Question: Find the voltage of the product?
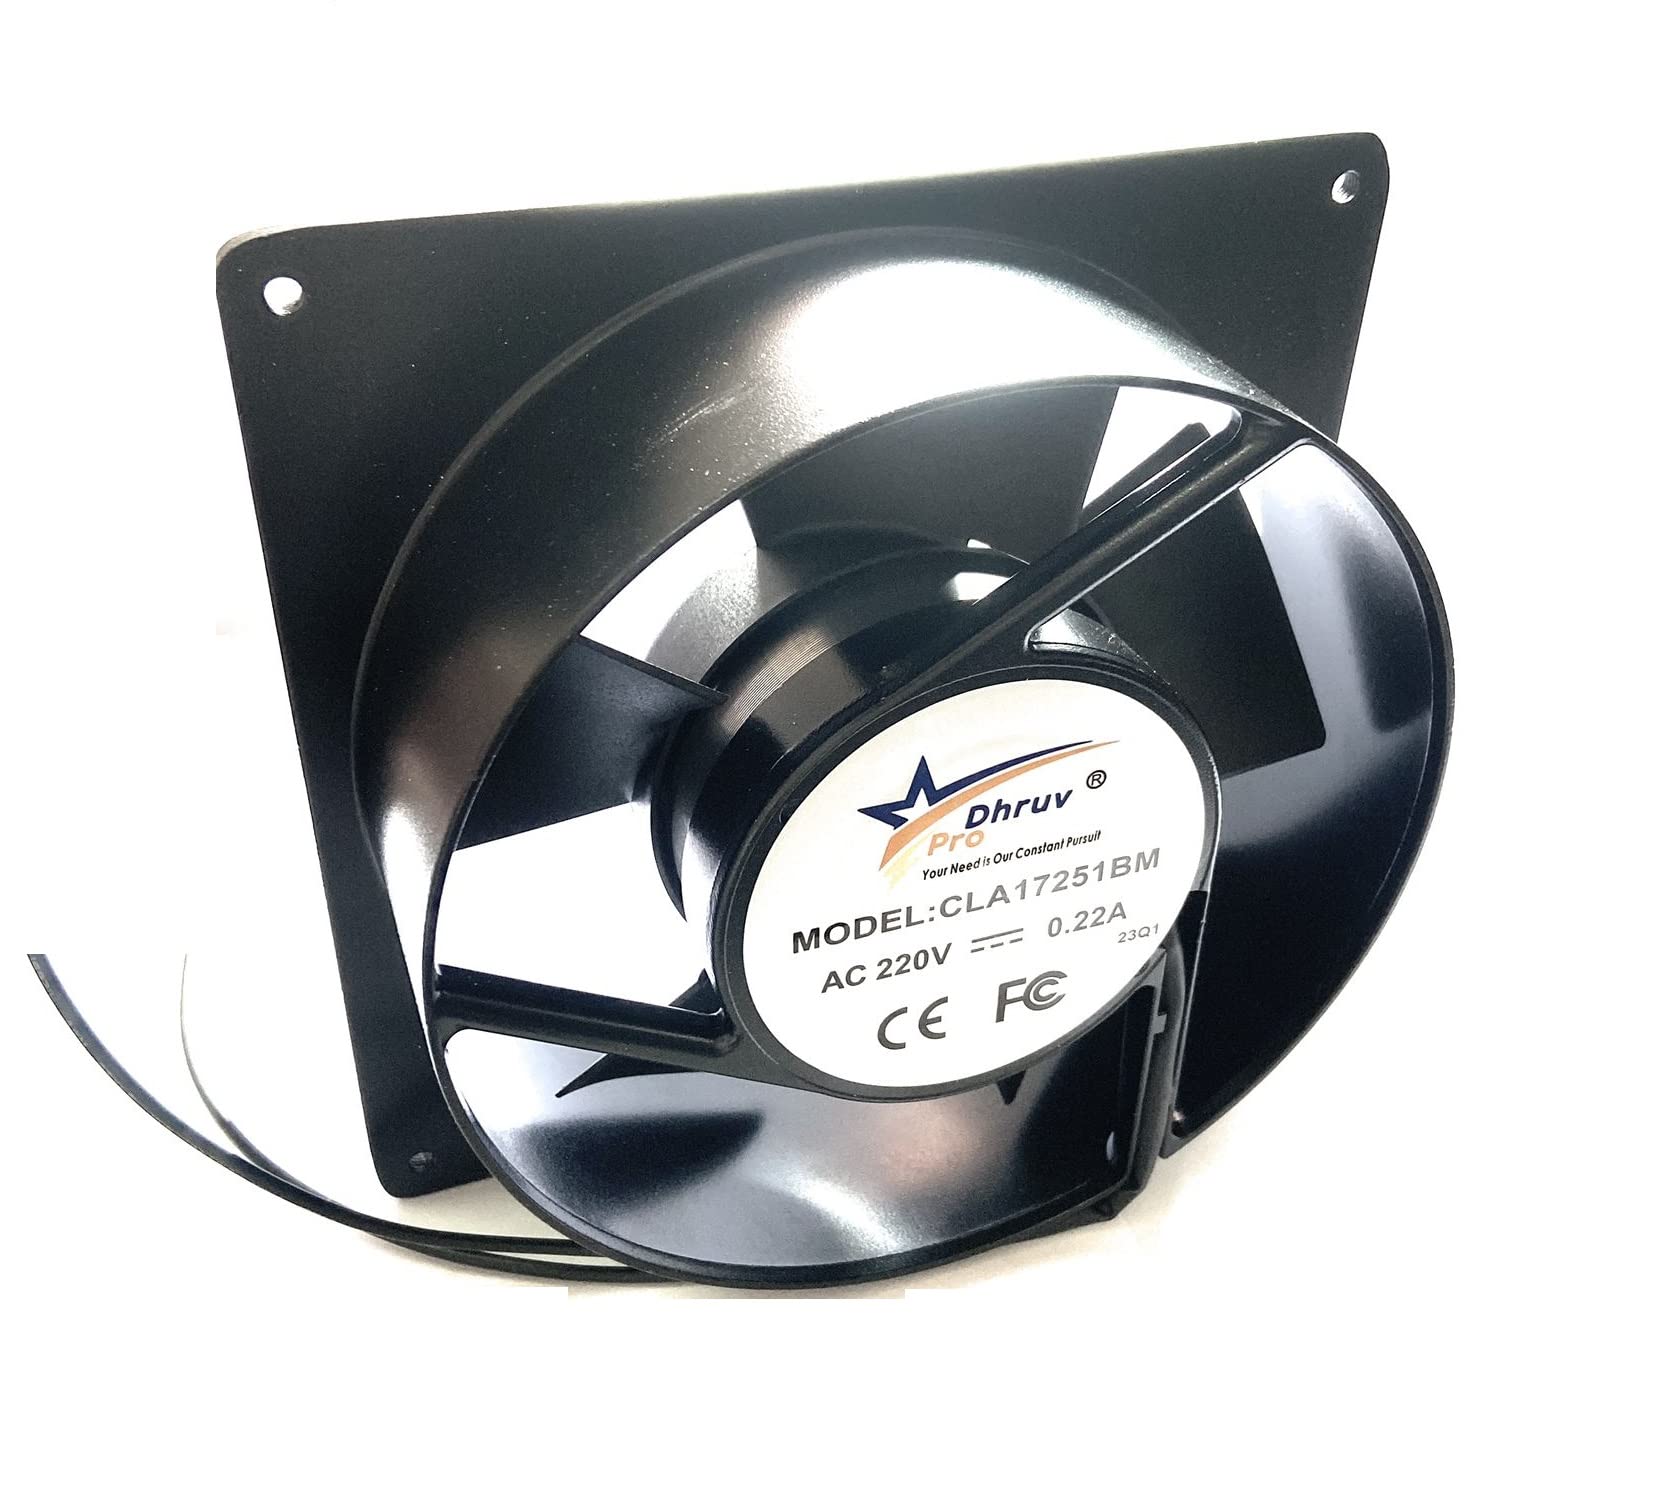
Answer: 220.0 volt